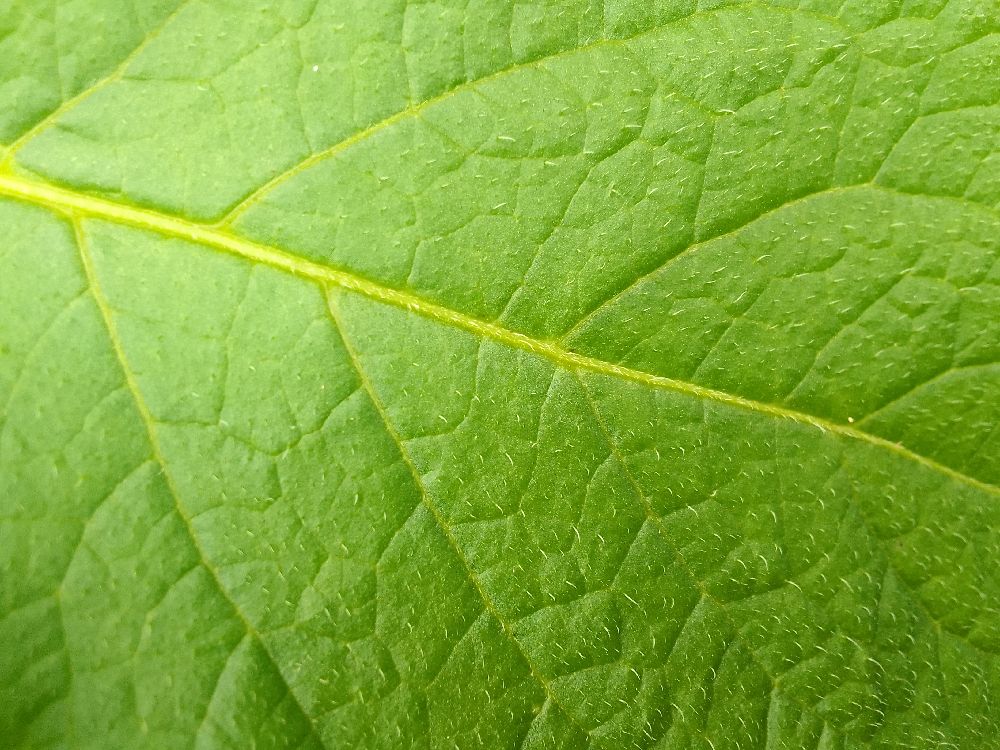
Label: Healthy